Ritterwerk

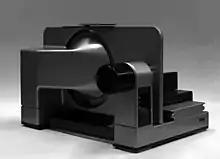
Food slicer E30

Ritterwerk constantly takes part in various international products -as well as design fairs – like the Interior Lifestyle or the consumer goods fair ambiente. The household appliances by Ritterwerk GmbH are frequently exhibited in national and international museums for everyday culture and design, such as the Red Dot Design Museum in Singapore, the Red Dot Design Museum in Essen, the "Deutsches Historisches Museum" in Berlin, the Grassi Museum of Applied Arts in Leipzig and the Museum of Applied Arts in Cologne.